Krosno

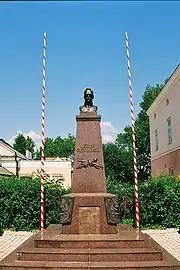
Monument to Józef Piłsudski.

The first mention of the town, which names Krosno as one of 34 estates in Lesser Poland granted to the Bishopric of Lubusz, appears in a document signed by High Duke of Poland Leszek II the Black in 1282. However, the oldest traces of settlement in the fork of the Wisłok and Lubatówka Rivers, found during archaeological research, date back to the 10th and 11th centuries. The area was inhabited by the old Polish tribe of Lendians.